Romanian War of Independence

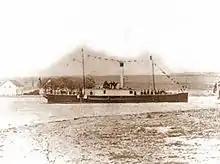
The gunboat "România"

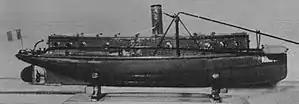
The spar torpedo boat "Rândunica"

The Romanian Navy consisted of three gunboats: "Ştefan cel Mare", "România" and "Fulgerul" and one spar torpedo boat, "Rândunica". The three gunboats displaced 352, 130 and 85 tons respectively. "Ştefan cel Mare" and "România" were each armed with four guns and "Fulgerul" with one gun. Despite its inferiority on paper, the Romanian Navy destroyed many Turkish river gunboats.